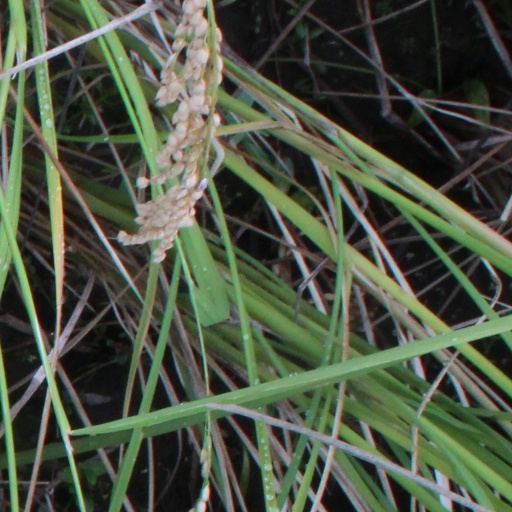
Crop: rice